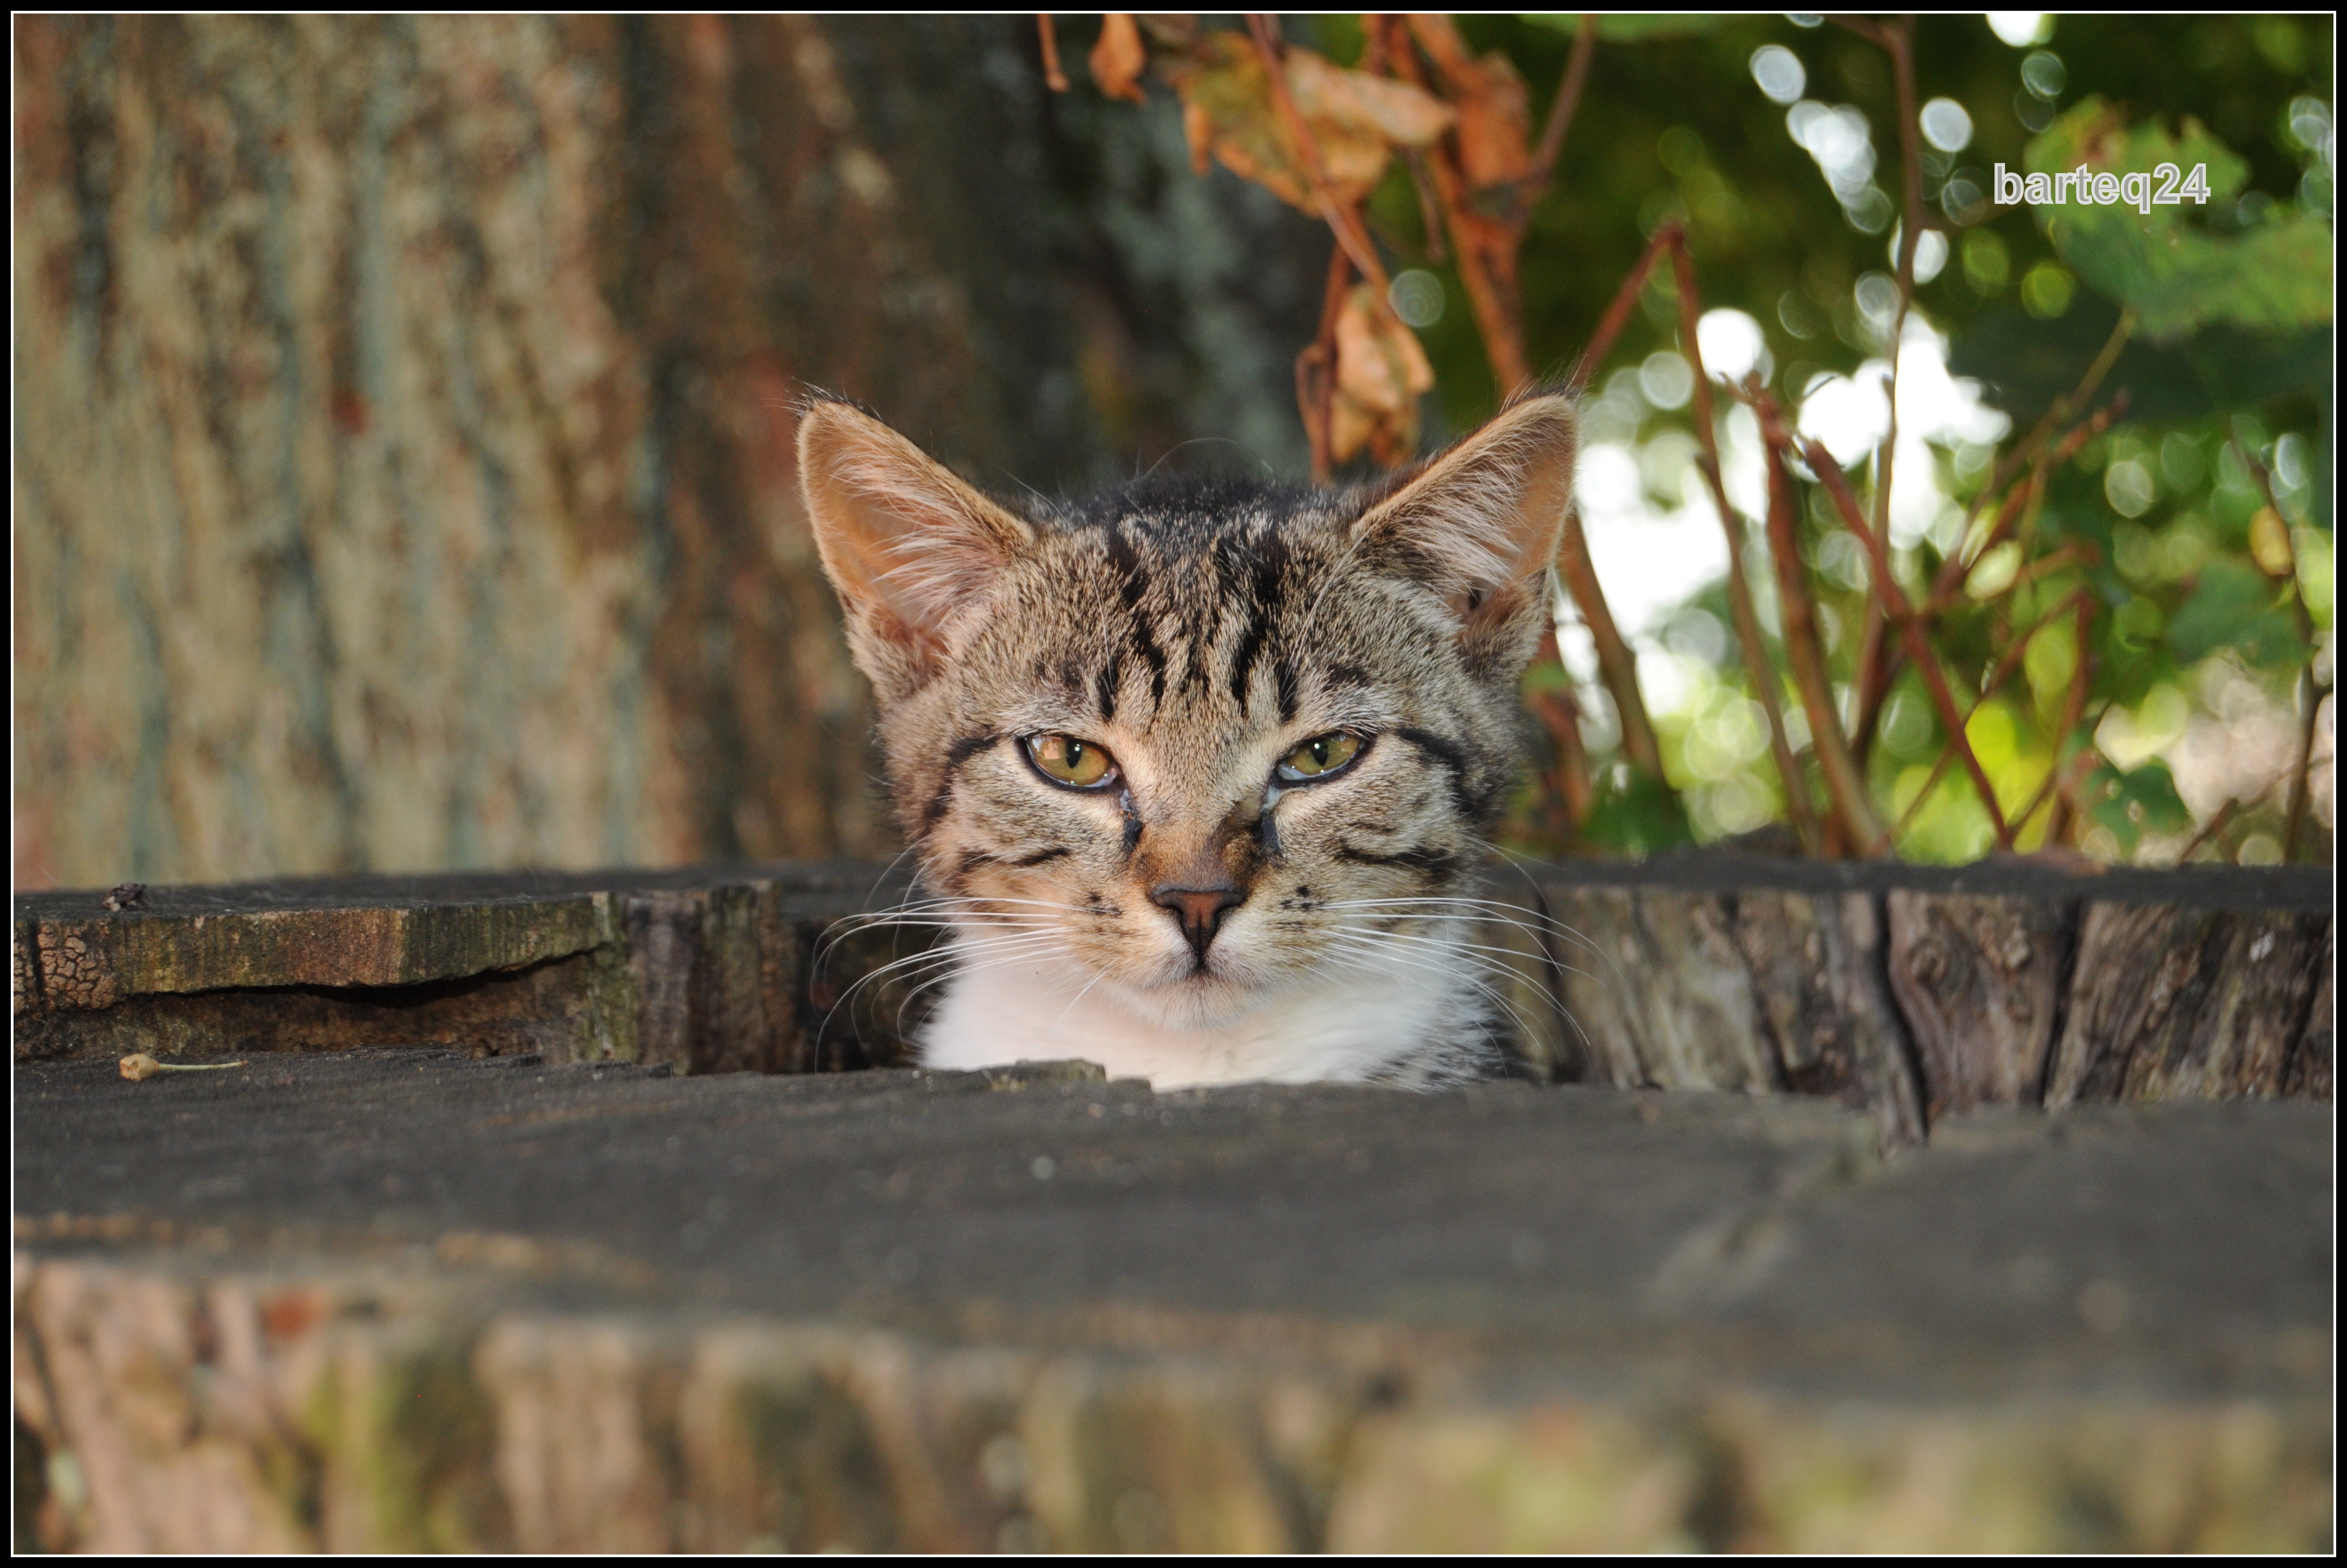
europe, cat, mammal, fauna, whiskers, poland, vertebrate, europa, polska, bobcat, tabby cat, bengal, wild cat, small to medium sized cats, cat like mammal